House of Nguyễn Phúc

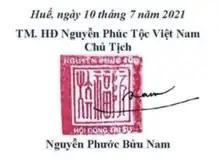
The seal of the "Hội đồng Nguyễn Phúc tộc Việt Nam".

The "Đồng tôn tương tế phổ" (Hán-Nôm: 同尊相濟譜; French: "Association Secours Assistance Mutuels Famille Royale Annam") was officially established in November 1926 by well to do members of the imperial clan, the organisation was tasked with trying to help the poorer members of the imperial clan through solidarity, mutual assistance, care for mourning, hospitality, and education. The first meeting of the "Đồng tôn tương tế phổ" was held by its 21 founders at the headquarters of the Court of the Imperial Clan in Huế, the establishment ceremony of the organisation was attended by a number of officials of the Court of the Imperial Clan as well as French and Vietnamese guests. Unlike the Court of the Imperial Clan which pertained itself to the political and religious affairs of the Nguyễn Phúc clan, the "Đồng tôn tương tế phổ" was established "to compel the kinship and cordiality of relatives of the imperial clan and to advise each other to do good, in the following ways: First, to obtain the resources or money to support each other in the case of an accident and with the mourning process; secondly, to help members of the imperial clan to educate their children to be intelligent and provide money for and help with the education of the impoverished members of the imperial clan to help them attain literacy or apprenticeships, and thirdly, the association wrote congratulatory letters as well as invitations and distributed gifts to members of the imperial clan for their happiness".